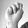
ASL letter: N